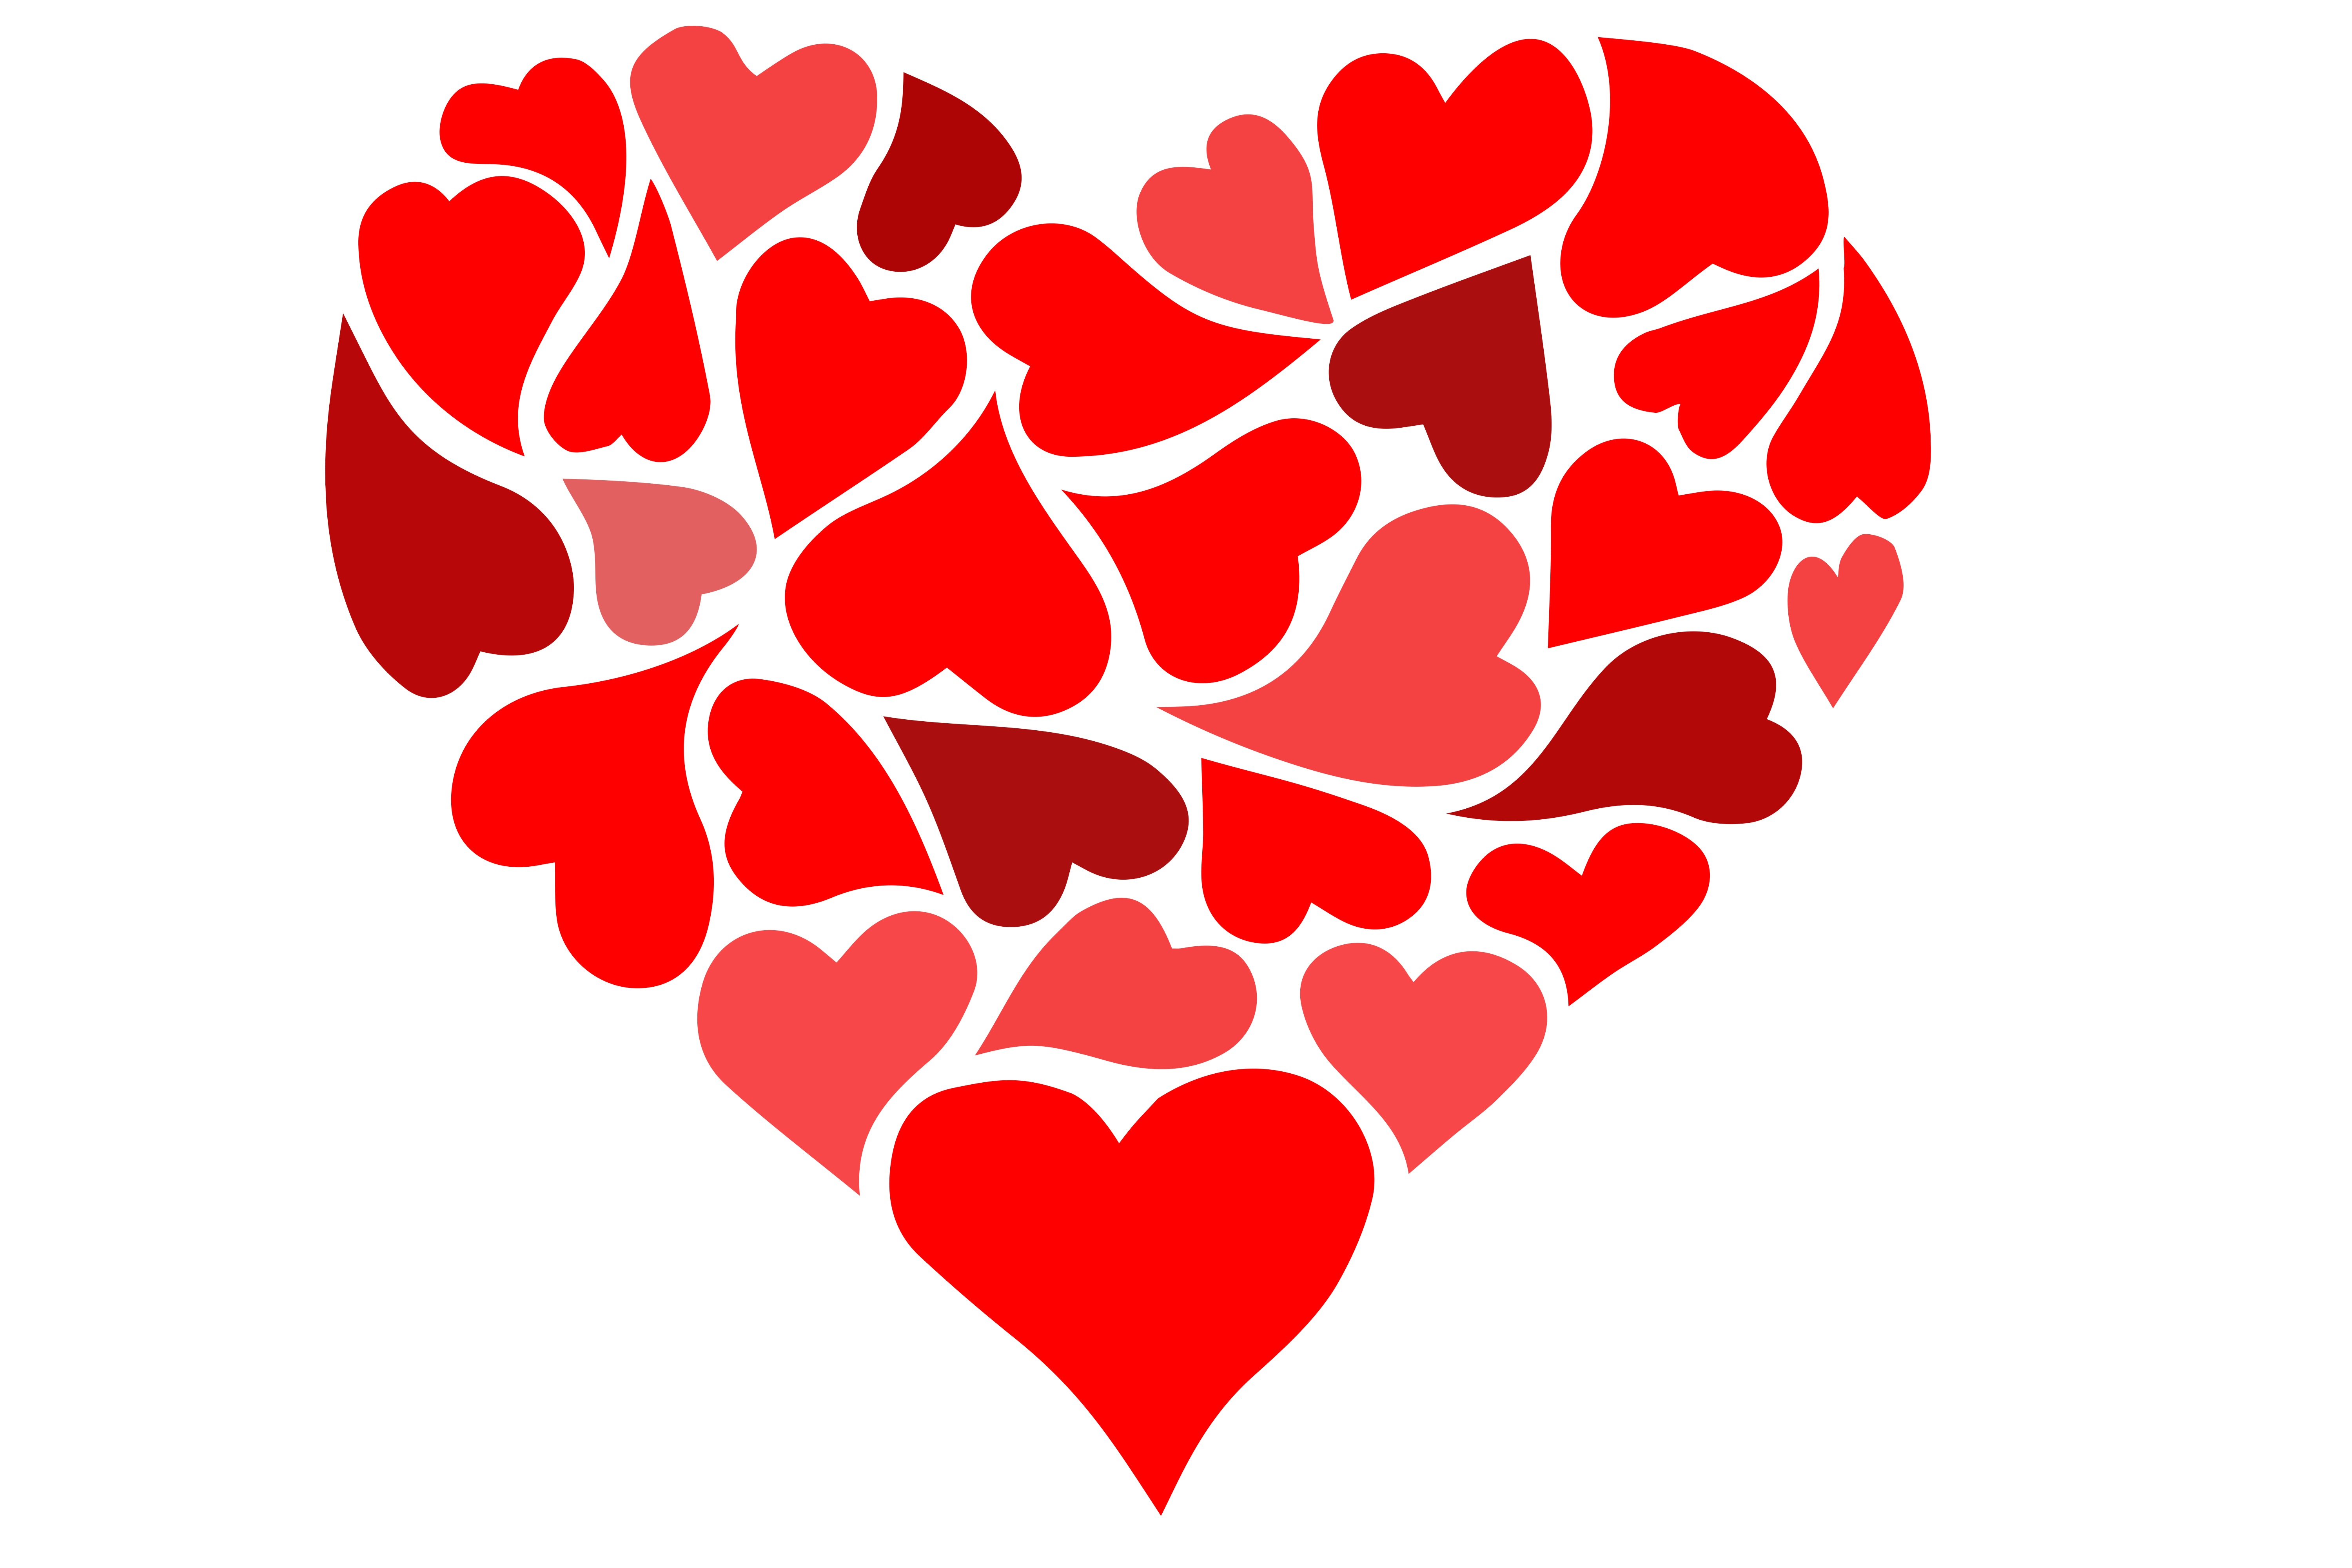
flower, petal, love, heart, pattern, red, romantic, wedding, font, organ, valentine, graphics, valentine's day, flowering plant, clip art